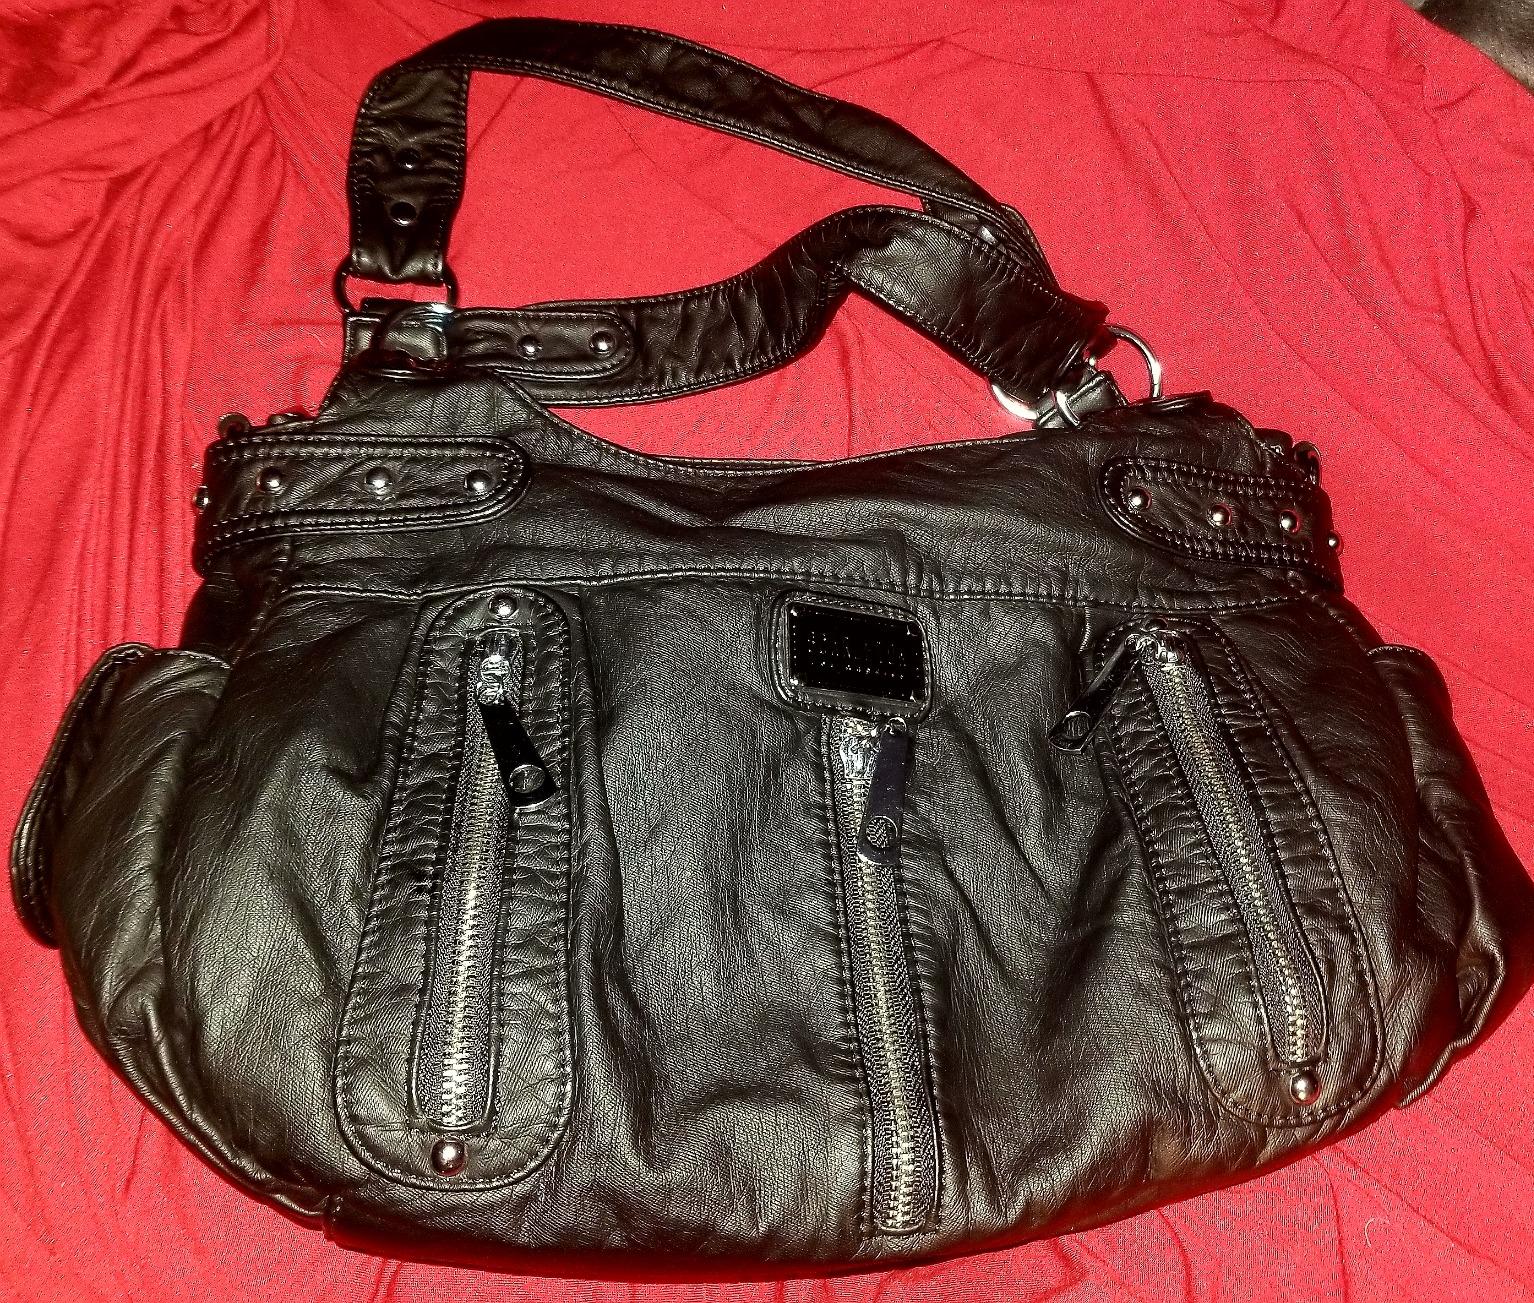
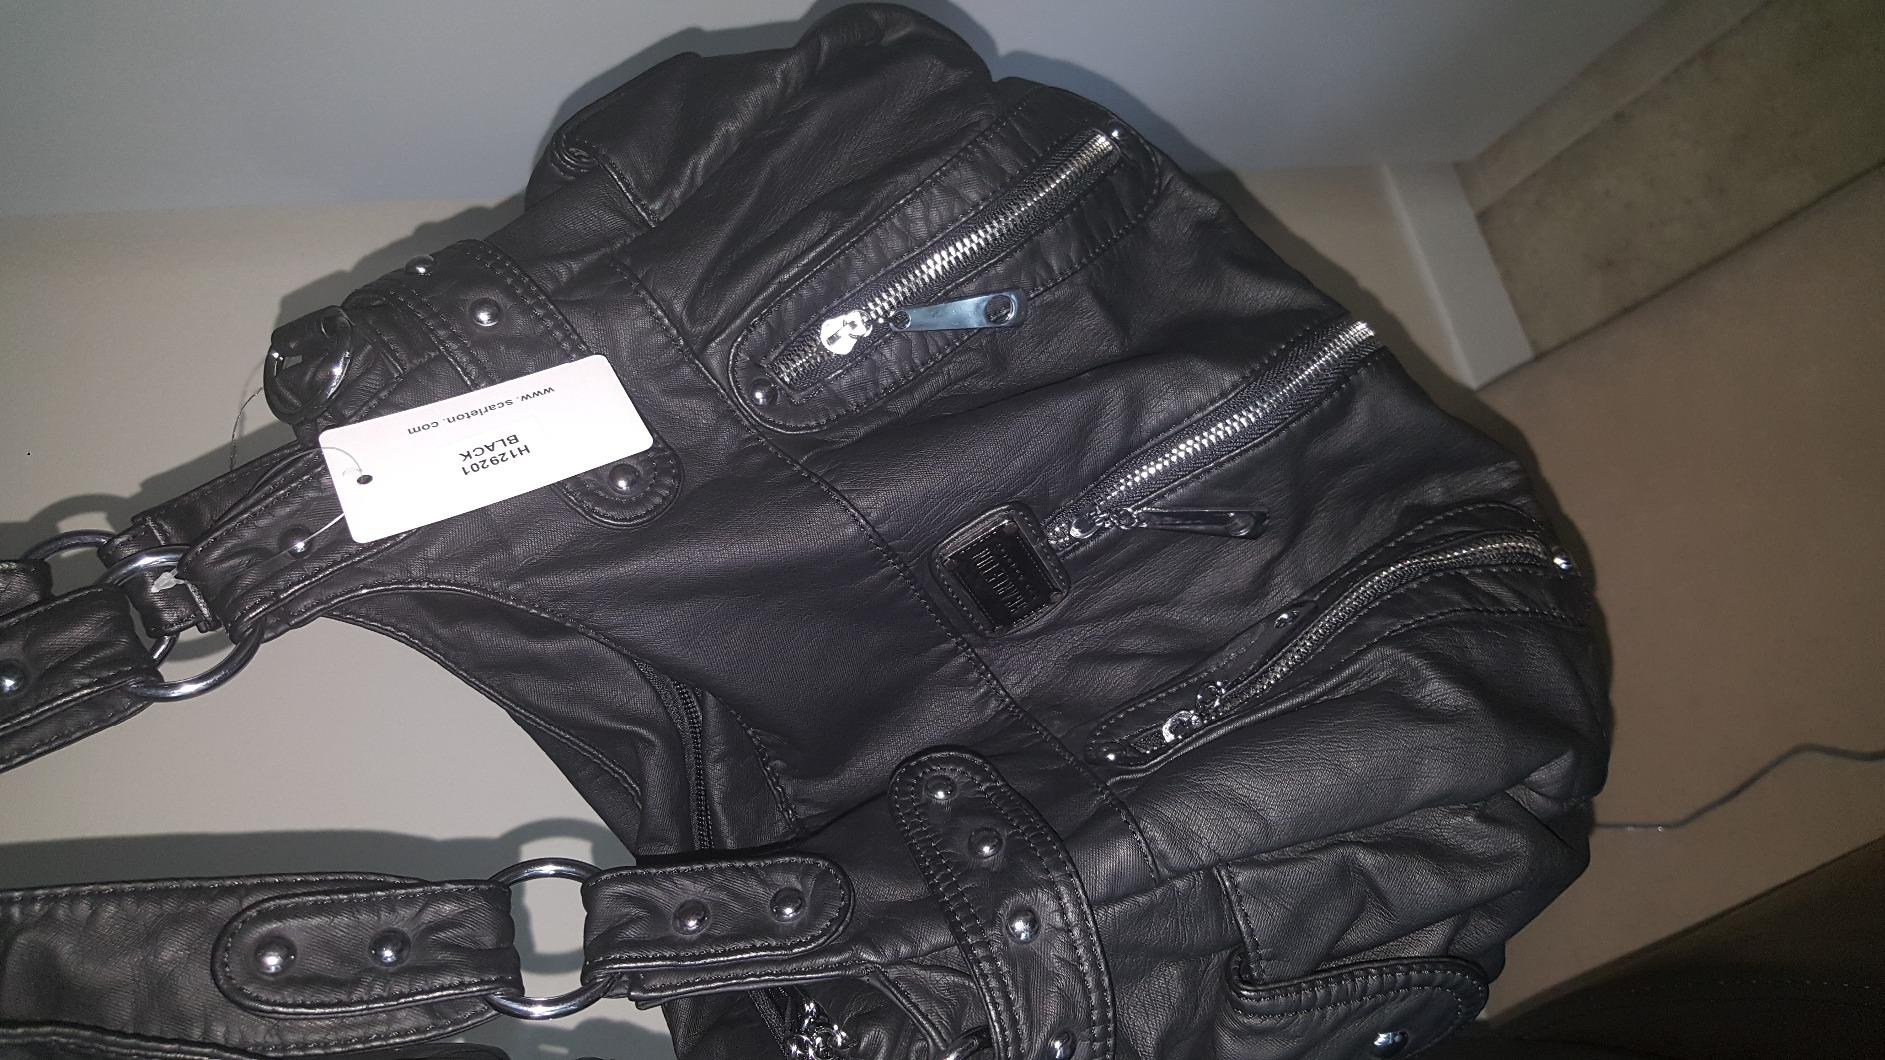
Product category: accessories_handbag
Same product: yes